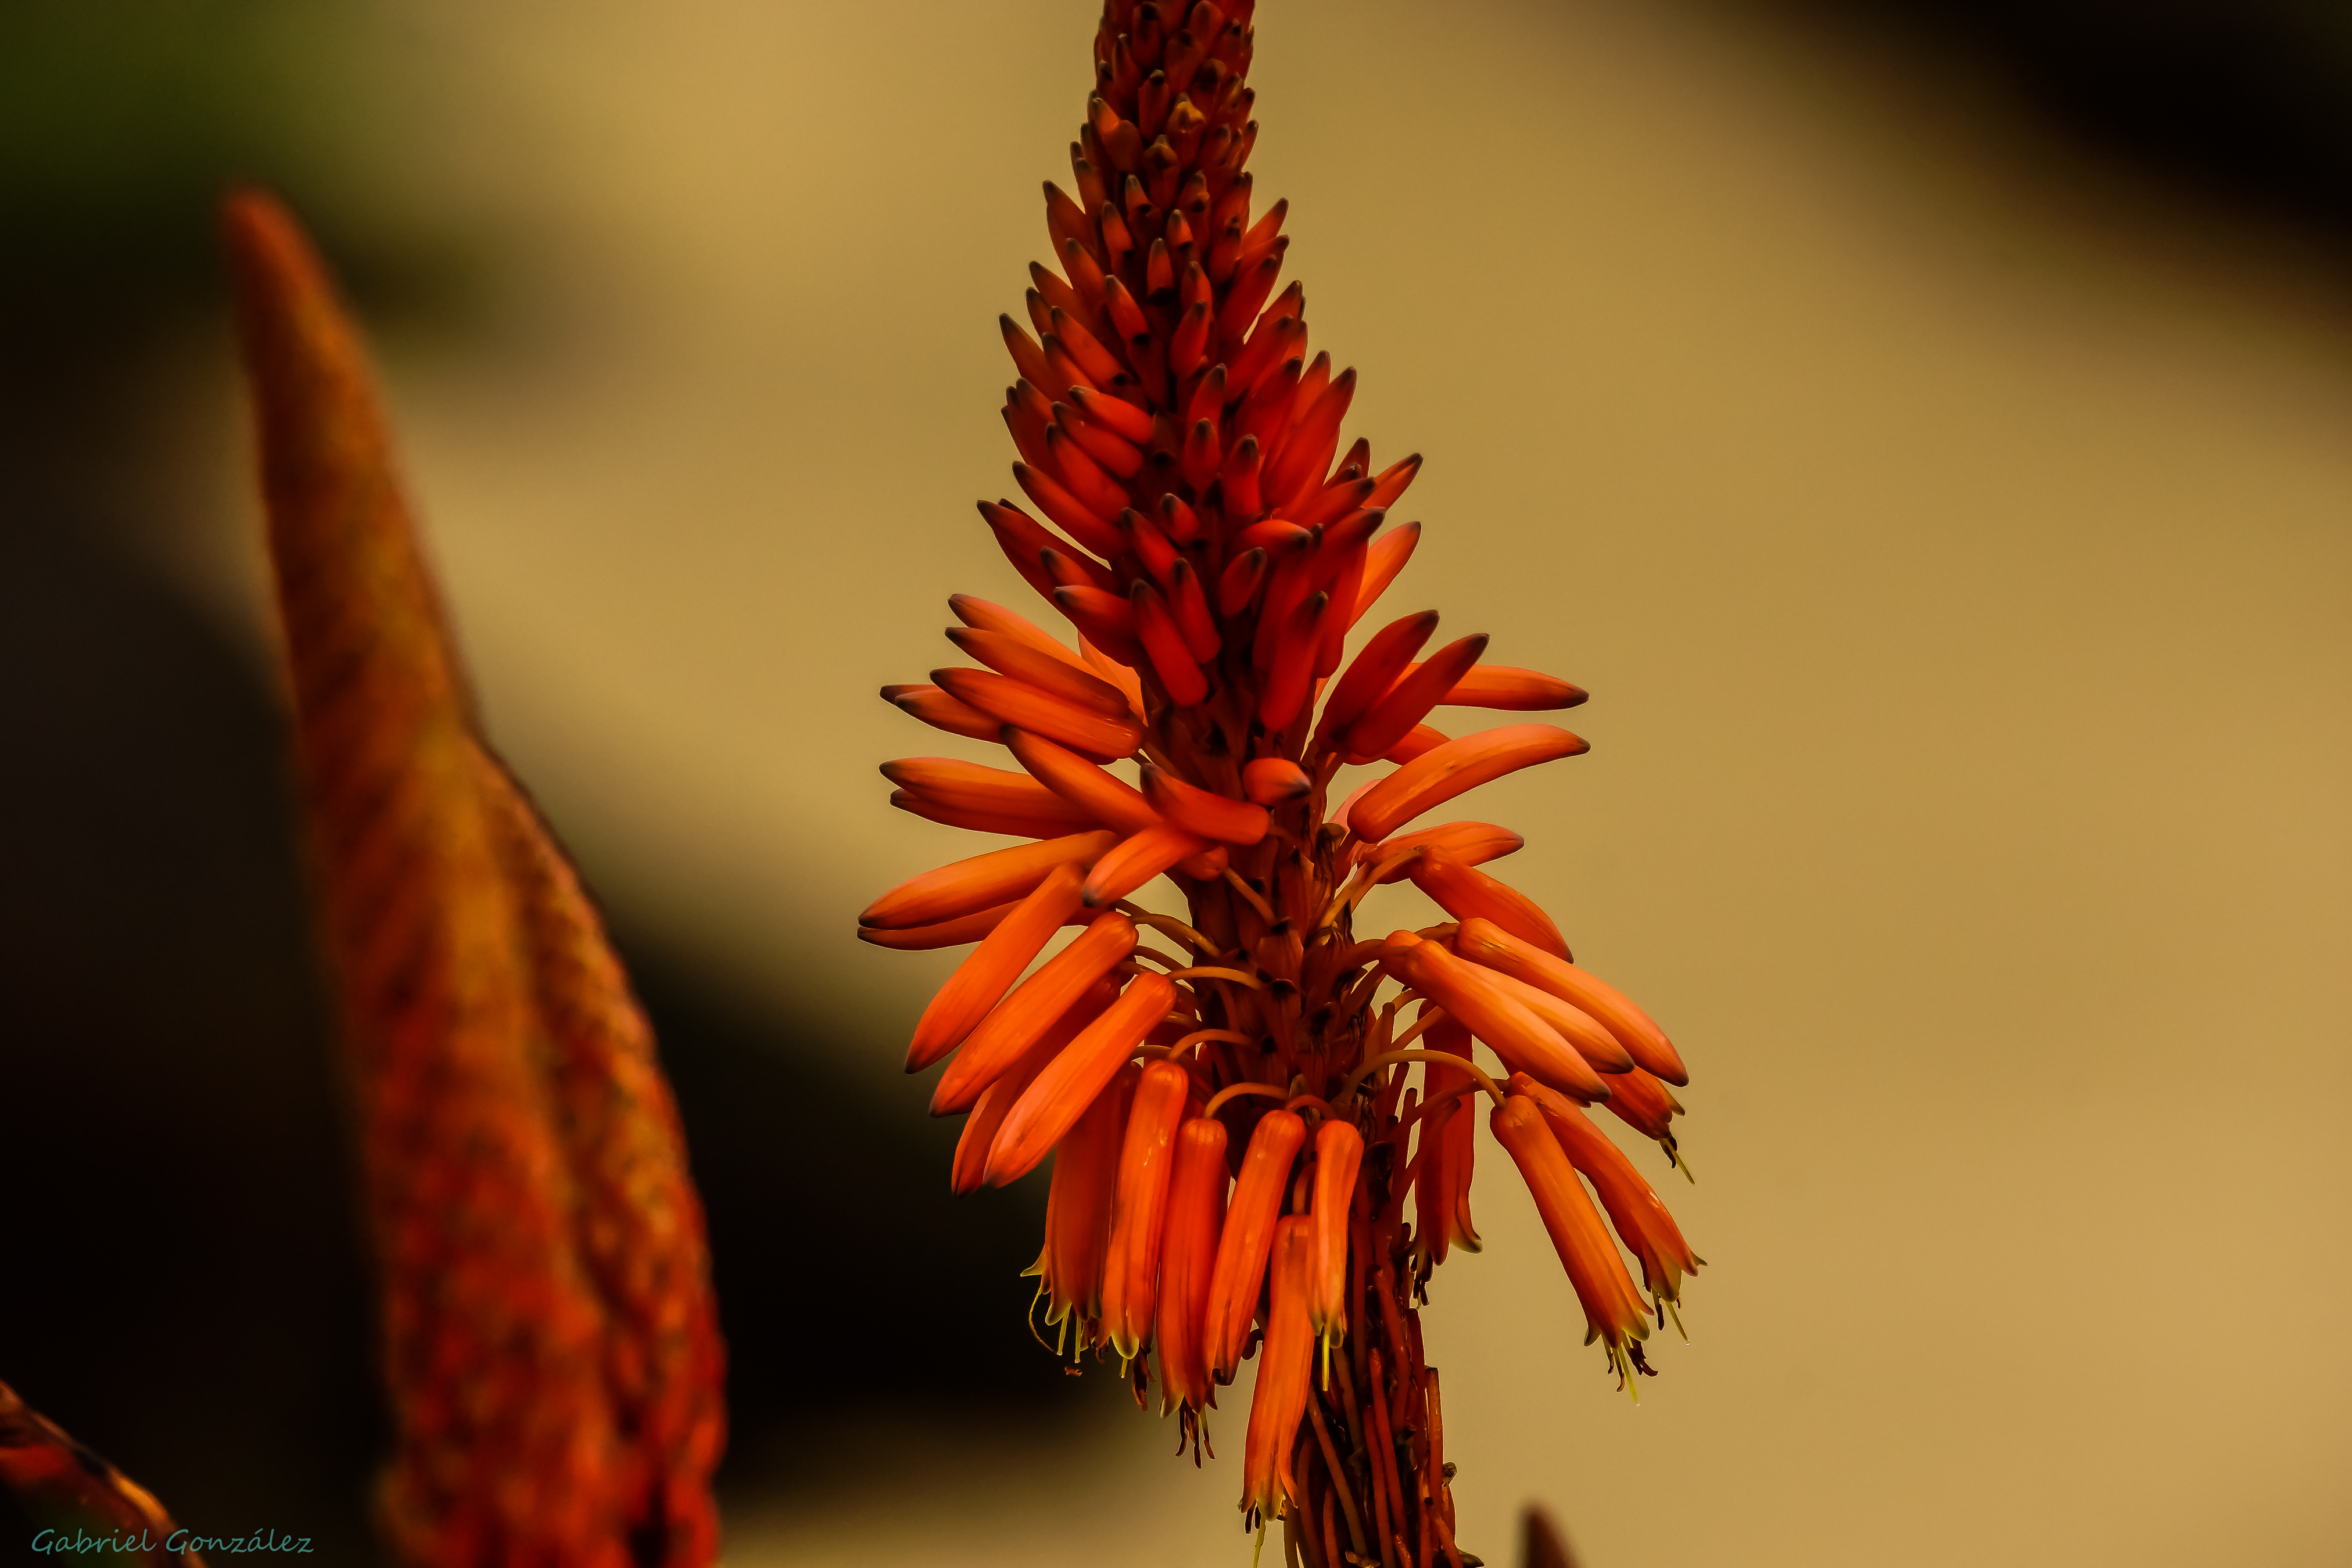
tree, nature, branch, plant, photography, leaf, flower, petal, photo, red, color, macro, autumn, botany, flora, flowers, close up, naturaleza, flores, a77, g, ggl1, gaby1, xovesphoto, sonya77, 50500, sigma50500, xelodegalicia, macro photography, gabrielcoru a, flowering plant, plant stem, land plant